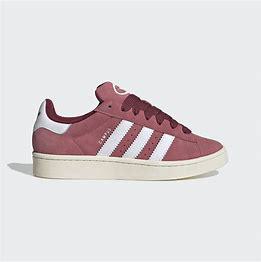
Brand: Adidas
Model: Campus